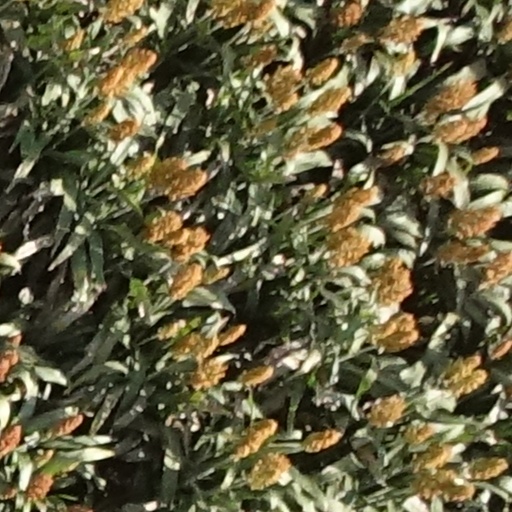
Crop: sorghum